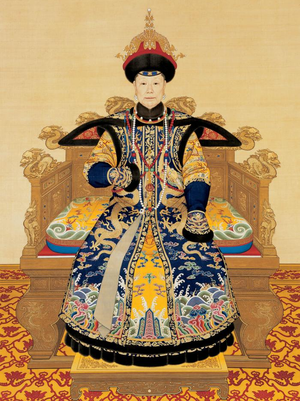
La broderie chinoise, art artisanal traditionnel de la Chine, occupe une place importante dans l’histoire de l'art chinois, et, au sein de l'industrie textile, dans l'économie chinoise. Elle est pratiquée dans toute la Chine et porte des caractères distincts selon les lieux. Au cours de son histoire et encore aujourd'hui elle se perfectionne sur le plan technique et se renouvelle dans ses choix esthétiques.